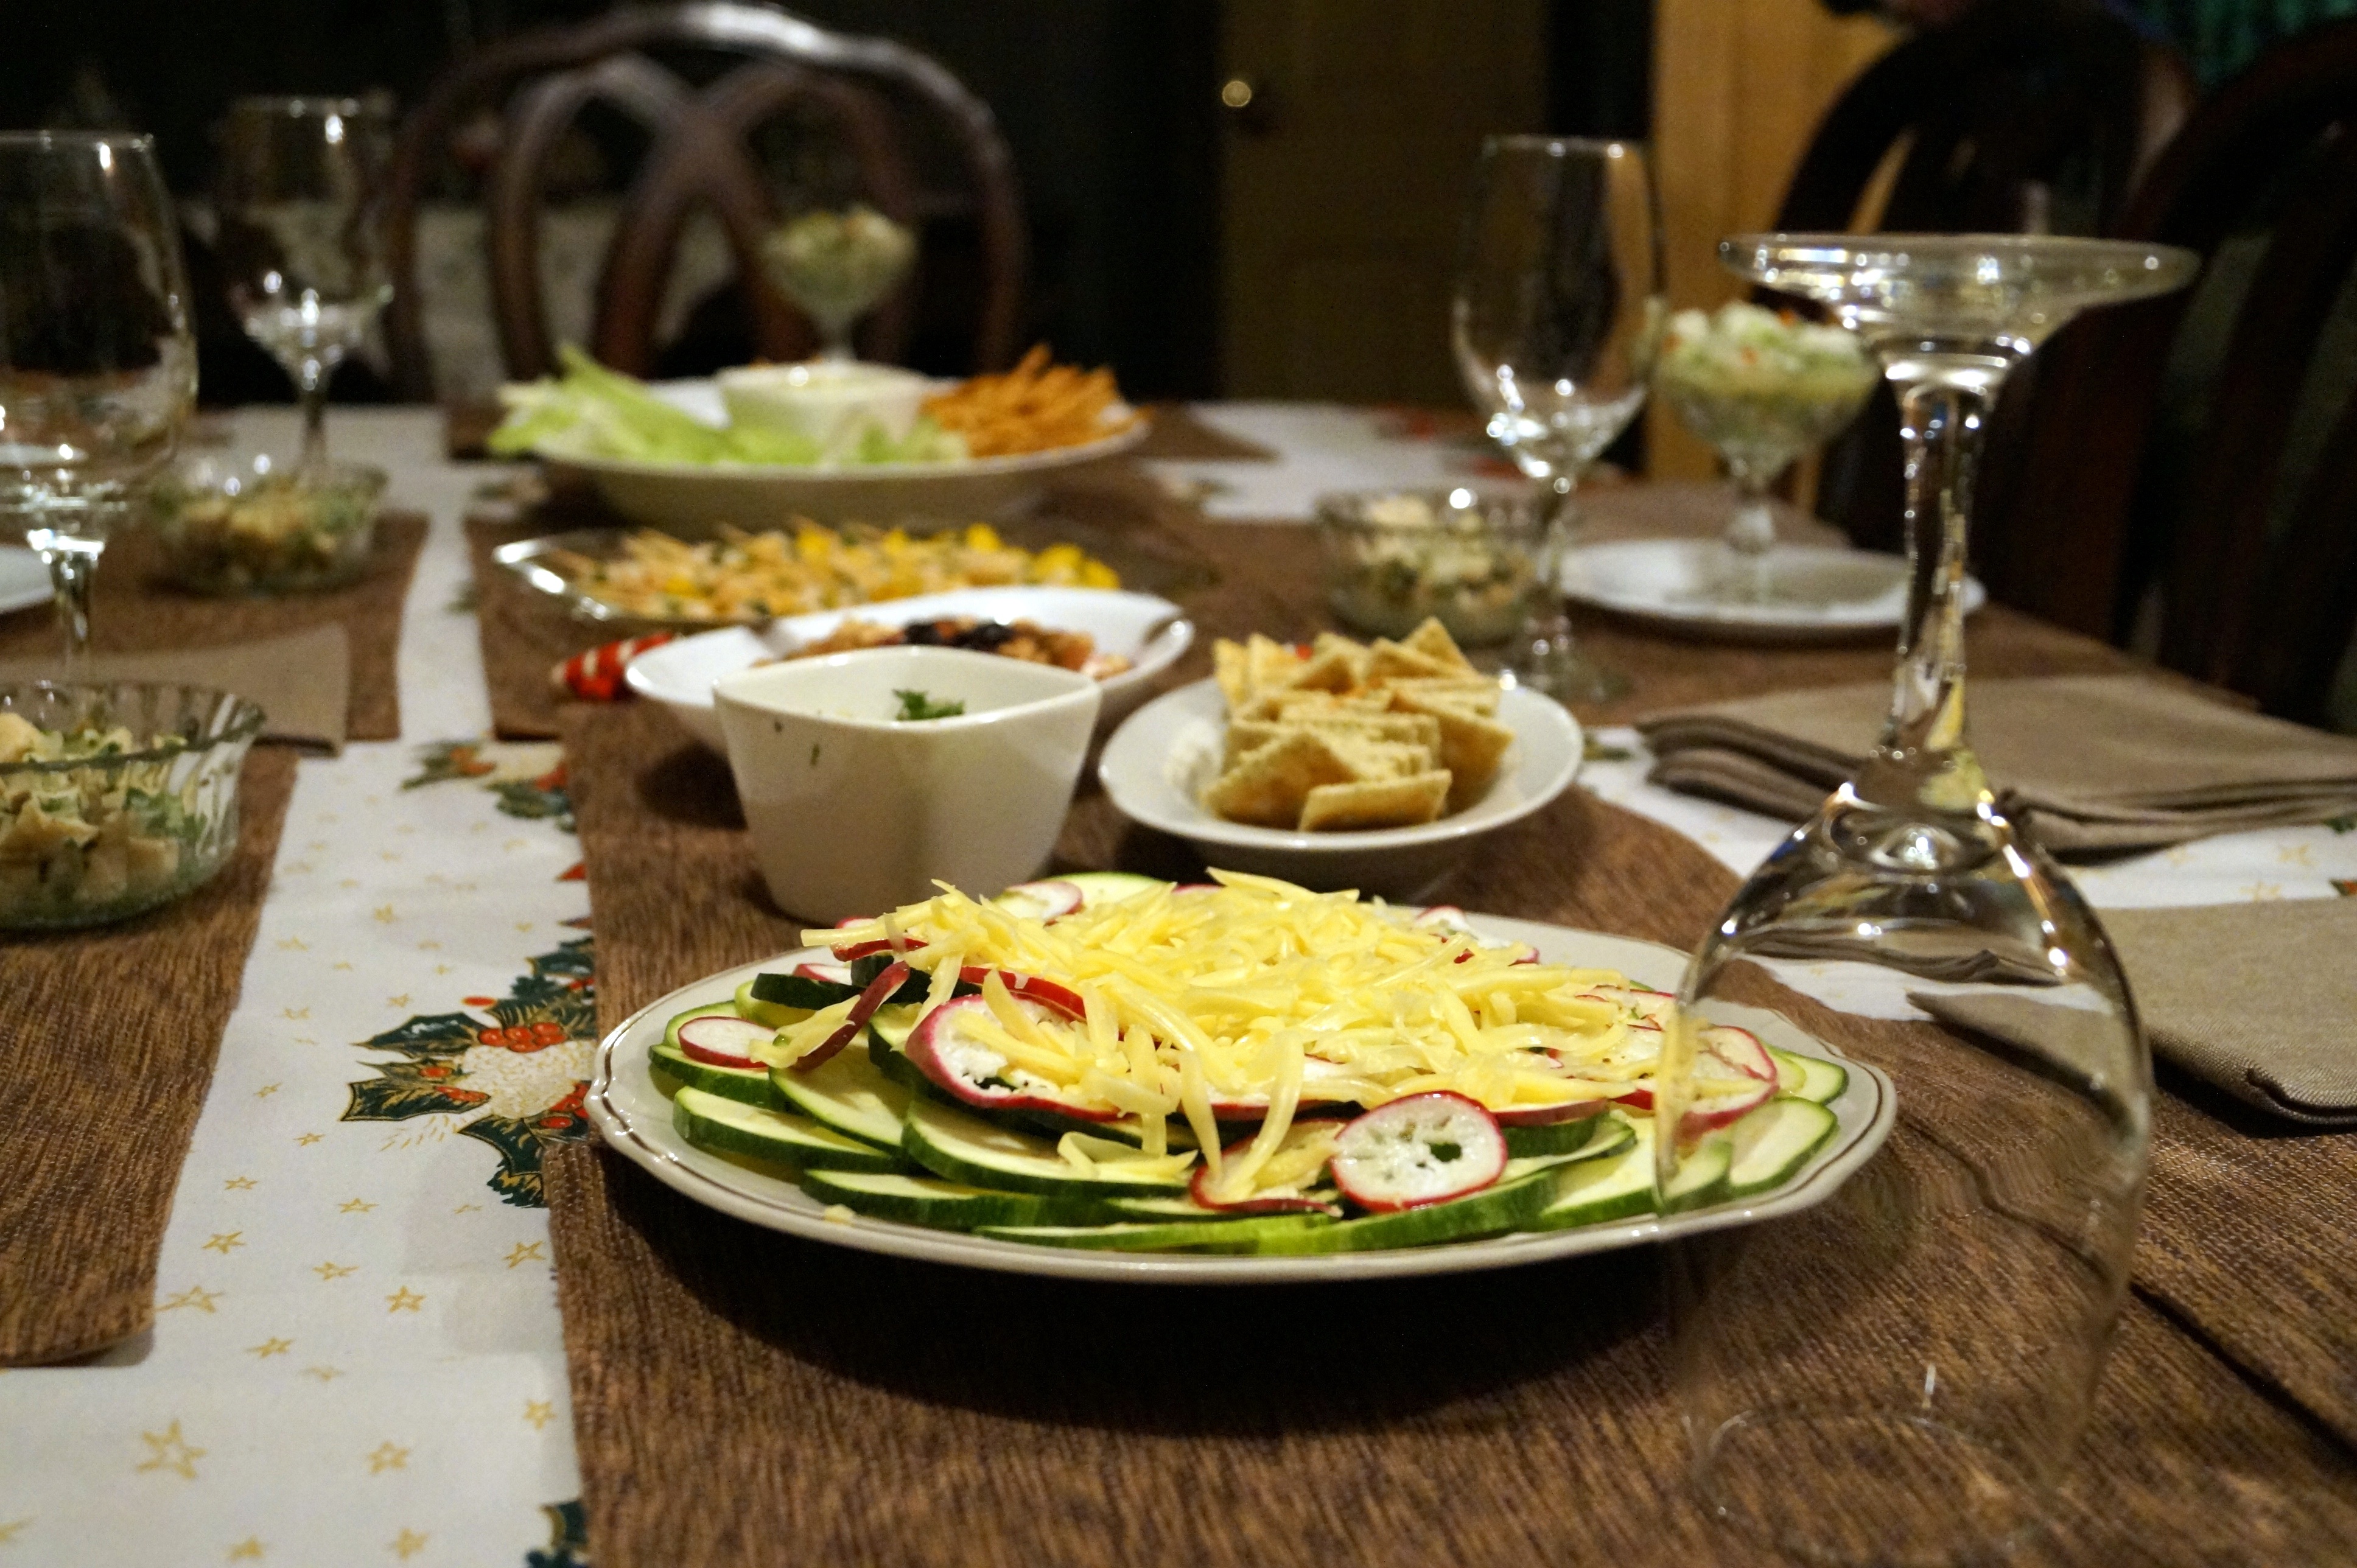
restaurant, dish, meal, food, breakfast, eat, lunch, cuisine, buffet, dinner, supper, brunch, dining room